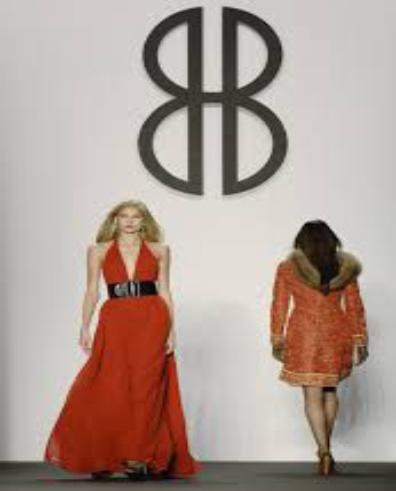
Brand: Bill Blass
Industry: Clothes